Peter Ronald Davies

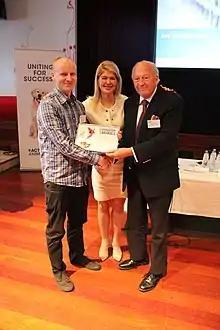
Peter Davies, as president of Eurogroup for Animals, presenting the Campaign4Animals Award to Otwarte Klatki (Open Cages) on 22 June 2016

Major-General Peter Ronald Davies (born 10 May 1938) is a retired British Army Officer and animal welfare campaigner.